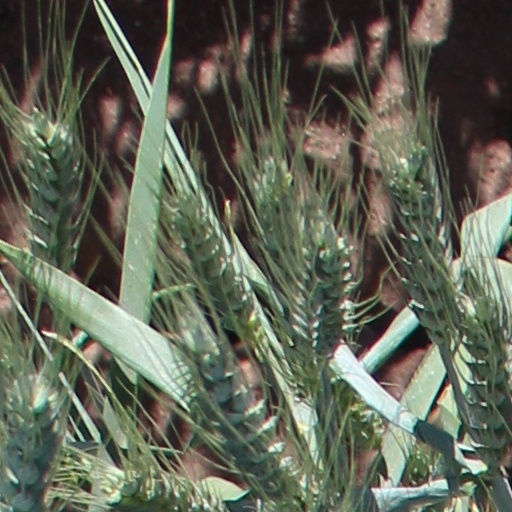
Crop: wheat